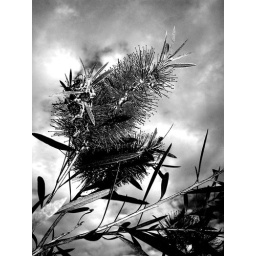
Black and white bottle brush in the storm